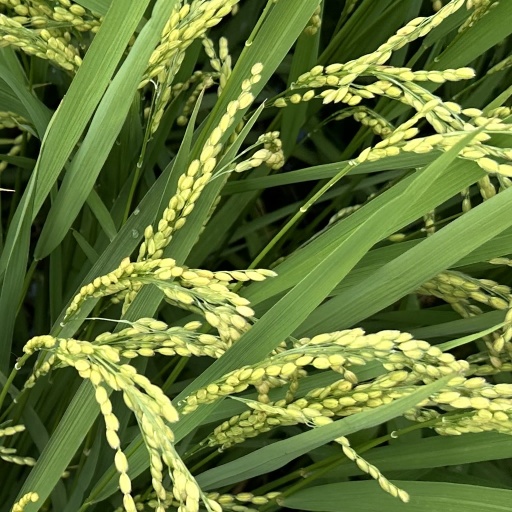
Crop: rice